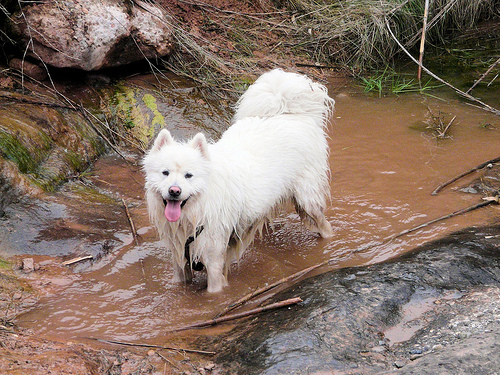
Breed: samoyed